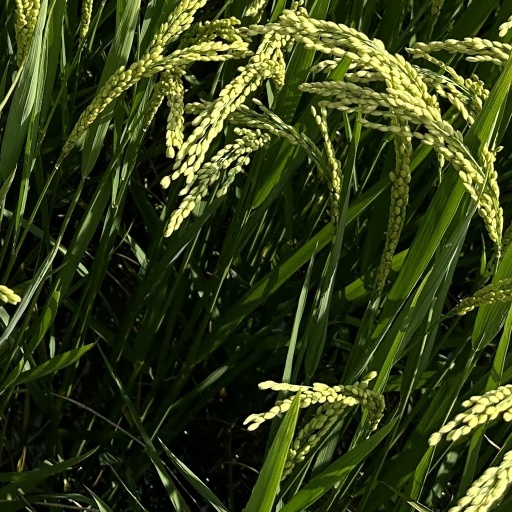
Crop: rice